Hensel Formation

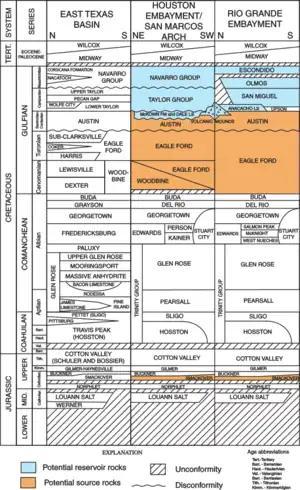
Trinity Group stratigraphic column in Texas

The Hensel Formation or Hensel Sand is a Mesozoic geologic formation in Texas. Fossil ornithopod tracks have been reported from the formation.